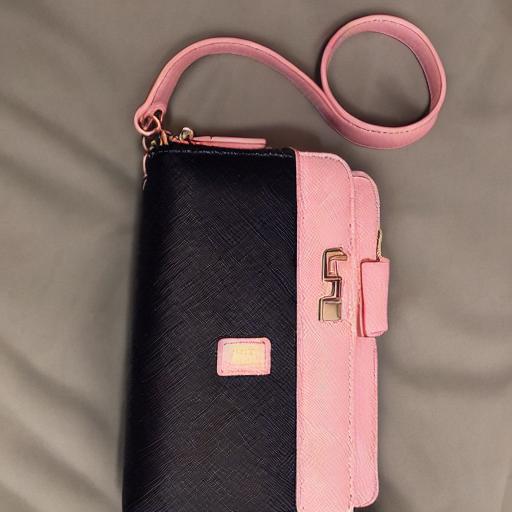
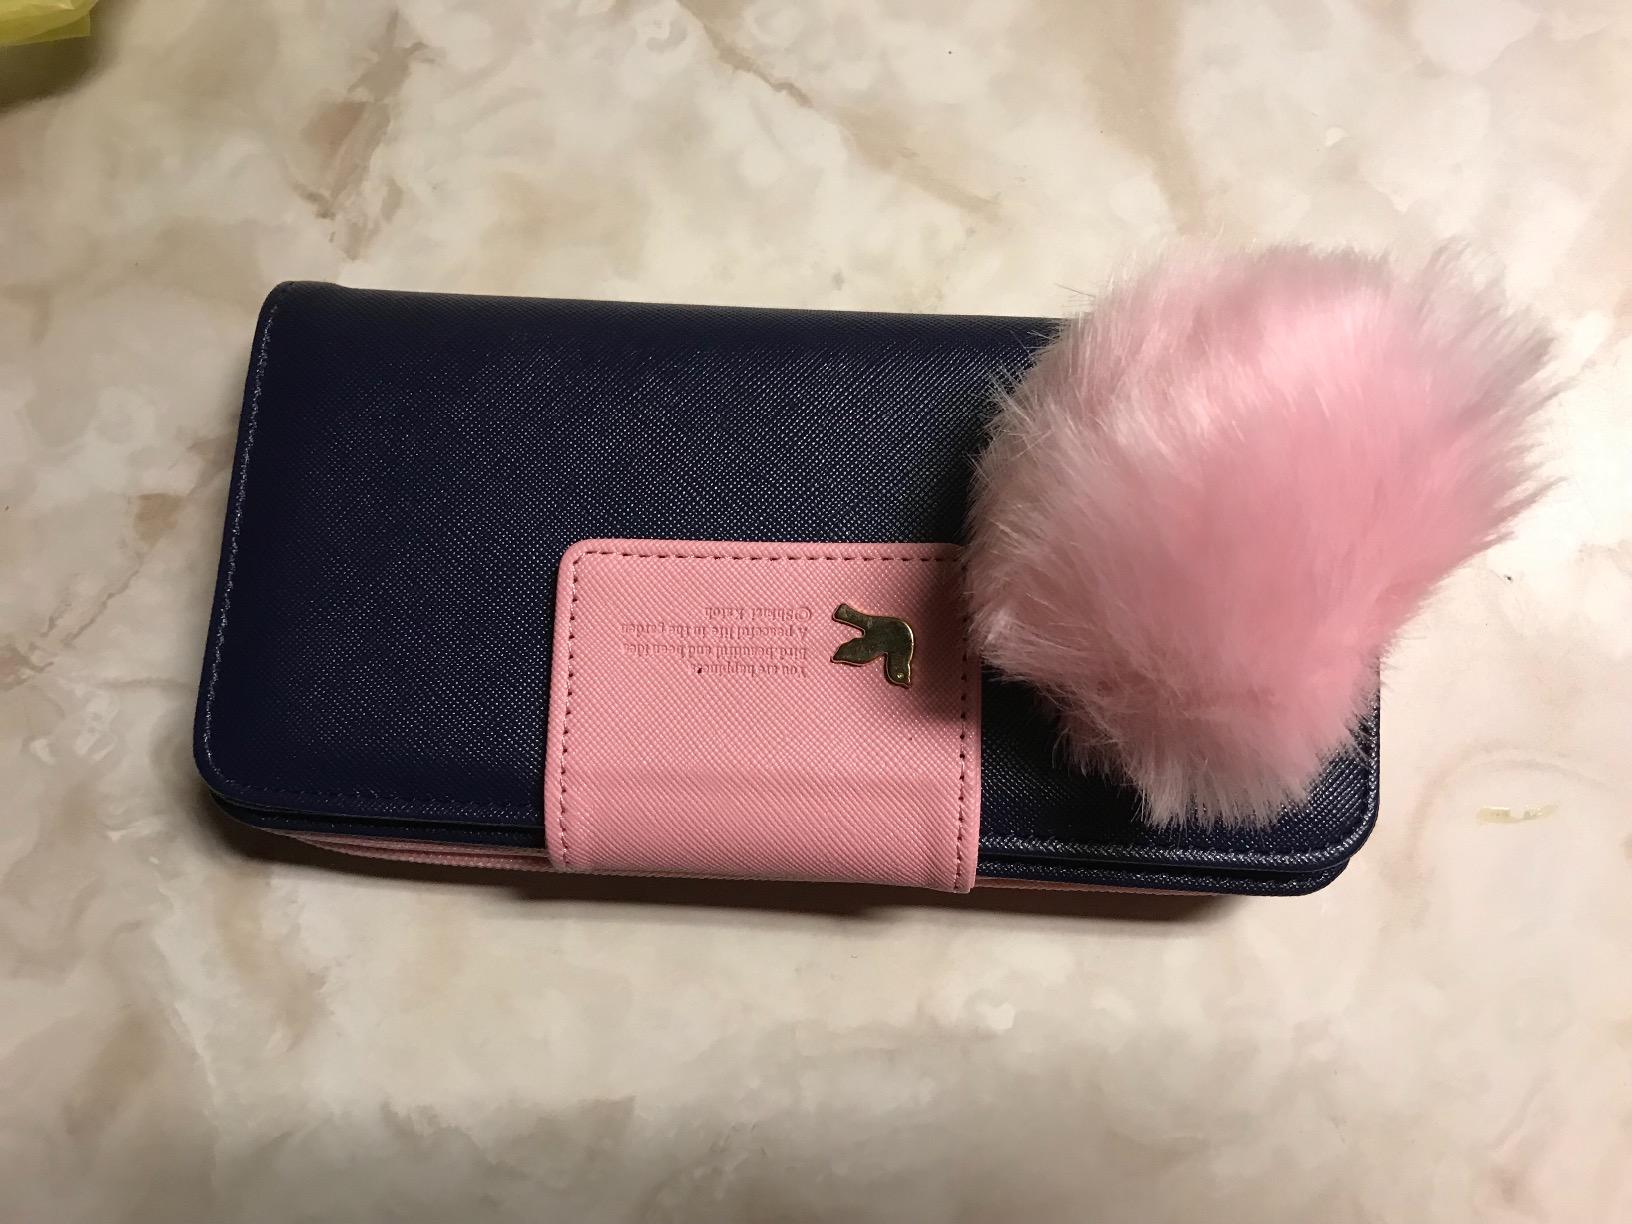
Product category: accessories_handbag
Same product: no